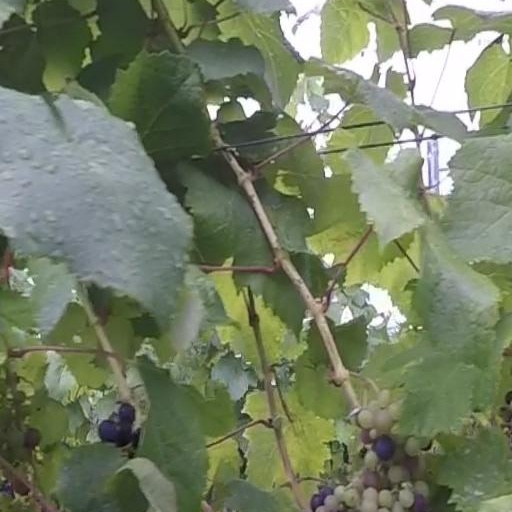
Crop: grape